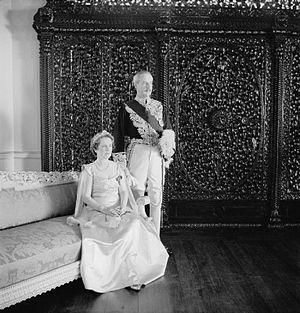
Le colonel David John Colville, 1ᵉʳ baron Clydesmuir, est un homme politique unioniste écossais et un industriel. Il est directeur de l'entreprise sidérurgique de sa famille, David Colville &amp; Sons.